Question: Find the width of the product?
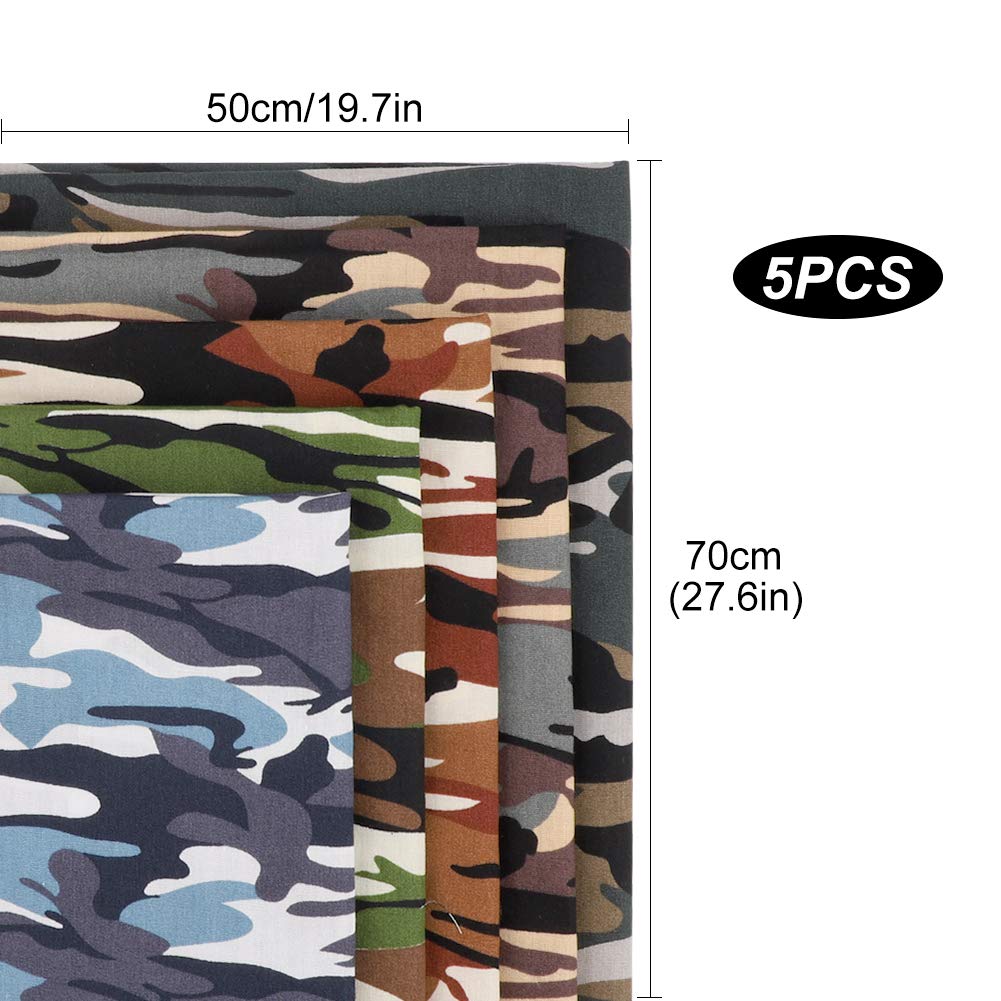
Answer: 50.0 centimetre